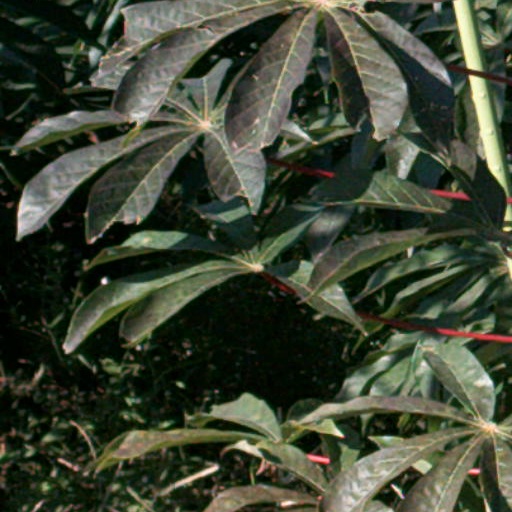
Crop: cassava